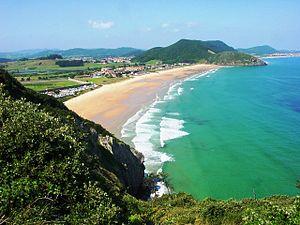
La côte Cantabrique est le nom donné à la côte le long du golfe de Gascogne au nord de l'Espagne. Comprise dans la région touristisque de l'Espagne Verte, elle s'étend de la Galice au Pays basque en passant par les Asturies et la Cantabrie.